Escamps, Yonne

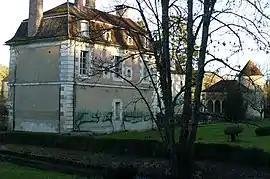
The chateau of Avigneau in Escamps

Escamps is a commune in the Yonne department in Bourgogne-Franche-Comté in north-central France.